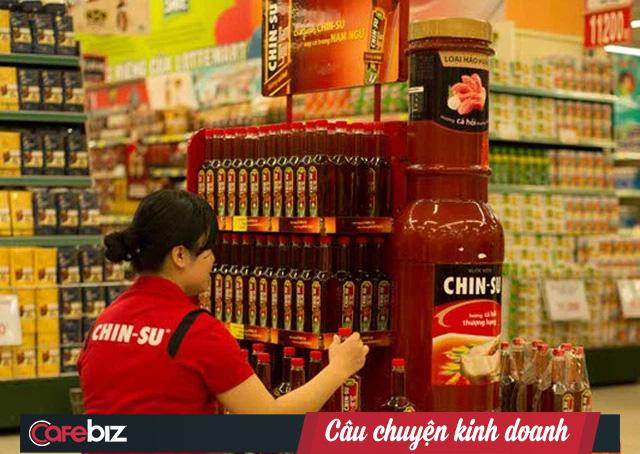
có nhiều chai nước mắm được bày ra trên kệ hàng